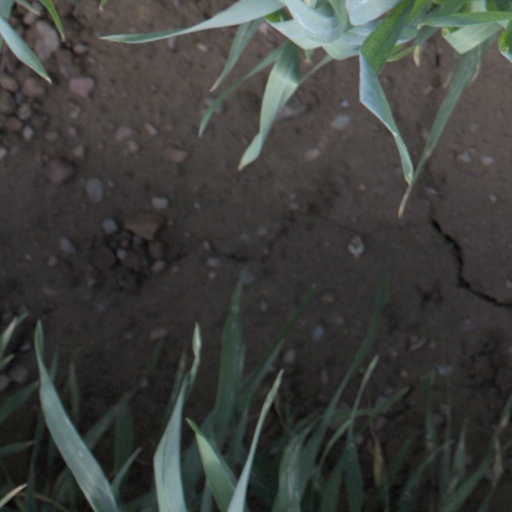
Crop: wheat